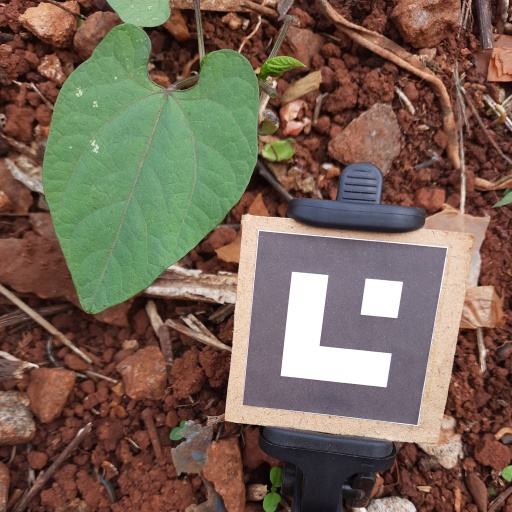
Observations: flat surface, no eating holes, under shade